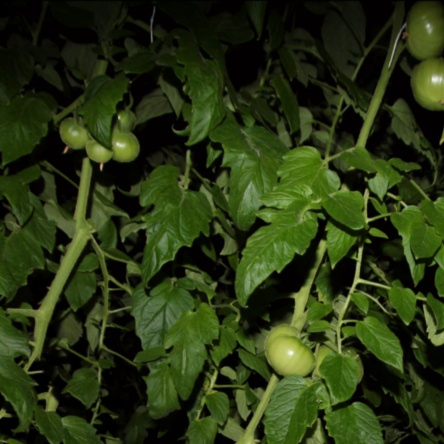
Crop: tomato